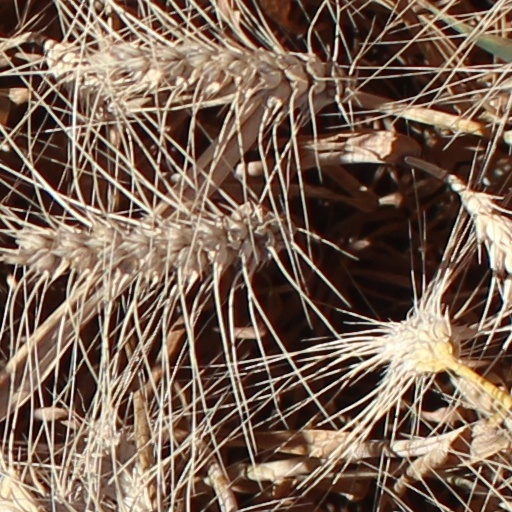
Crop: wheat